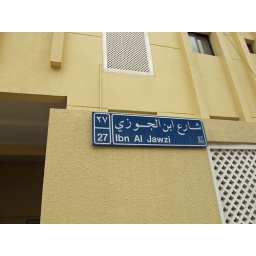
Typical road sign in Doha.